2009–10 Ohio State Buckeyes men's basketball team

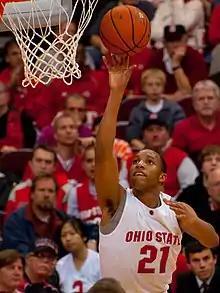
Evan Turner set new Big Ten records for number of career and single season Player of the Week awards during the 2009–10 Big Ten Conference men's basketball season.

!colspan=9| Big Ten tournament